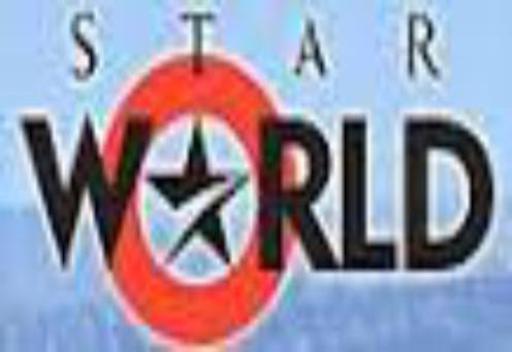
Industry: Leisure